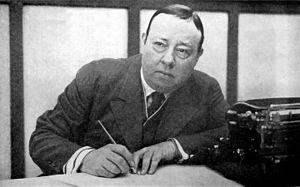
Jean C. Havez est un auteur de chansons parodiques et un scénariste du cinéma muet américain.